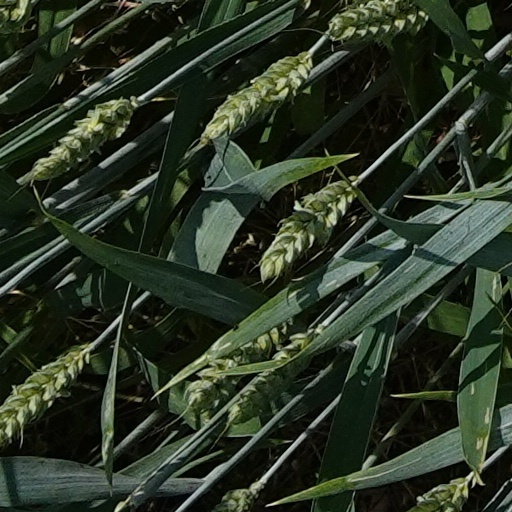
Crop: wheat